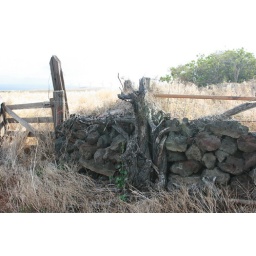
a rough stone wall near the southern point of the island of Hawaii